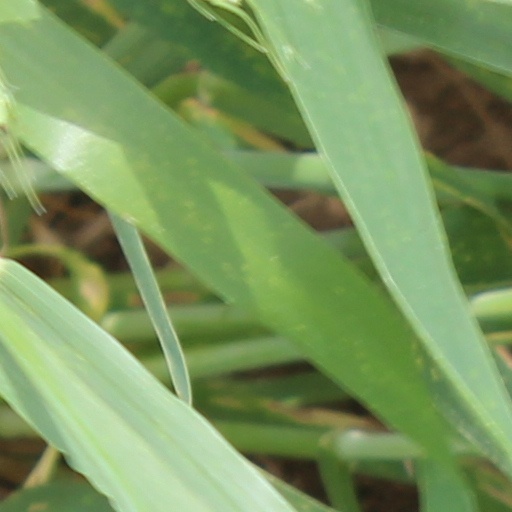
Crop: wheat